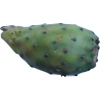
Label: cactus_fruit_green